Kidney

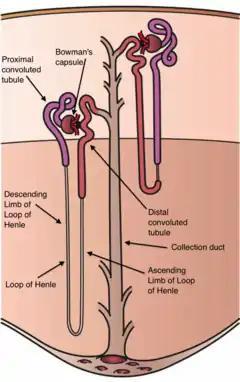
The nephron, shown here, is the functional unit of the kidneys. Its parts are labelled except the (gray) "connecting tubule" located after the (dark red) distal convoluted tubule and before the large (gray) collecting duct (mislabeled "collection" duct).

The kidneys excrete a variety of waste products produced by metabolism into the urine. The microscopic structural and functional unit of the kidney is the nephron. It processes the blood supplied to it via filtration, reabsorption, secretion and excretion; the consequence of those processes is the production of urine. These include the nitrogenous wastes urea, from protein catabolism, and uric acid, from nucleic acid metabolism. The ability of mammals and some birds to concentrate wastes into a volume of urine much smaller than the volume of blood from which the wastes were extracted is dependent on an elaborate countercurrent multiplication mechanism. This requires several independent nephron characteristics to operate: a tight hairpin configuration of the tubules, water and ion permeability in the descending limb of the loop, water impermeability in the ascending loop, and active ion transport out of most of the ascending limb. In addition, passive countercurrent exchange by the vessels carrying the blood supply to the nephron is essential for enabling this function.